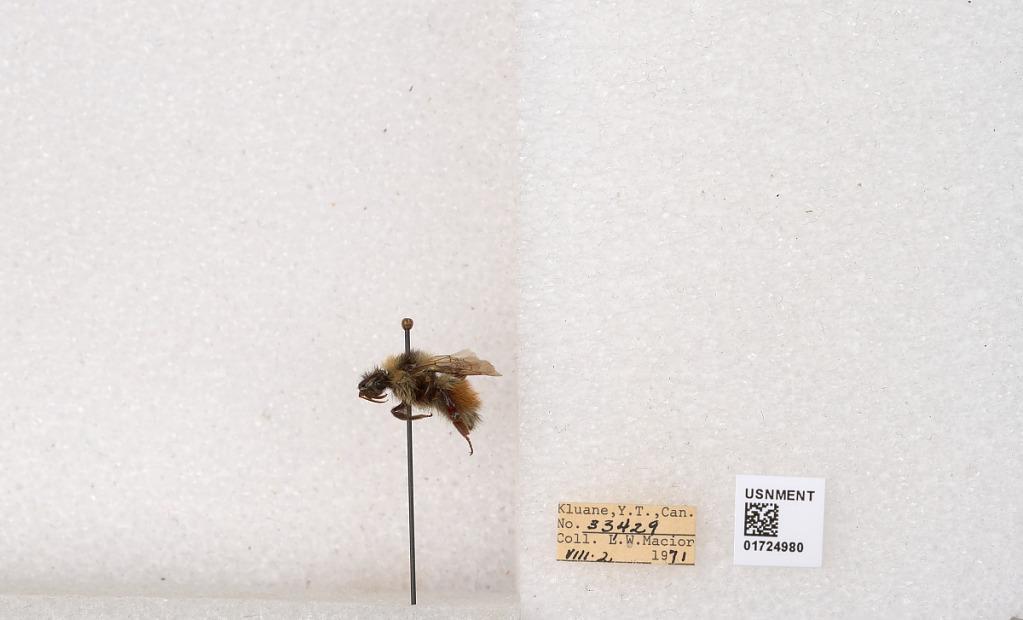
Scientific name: Bombus (Pyrobombus) sylvicola Kirby
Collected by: L. Macior
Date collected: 1971-8-2
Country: Canada
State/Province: Yukon Territory
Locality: Kluane National Park and Reserve
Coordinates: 60.7493, -139.504